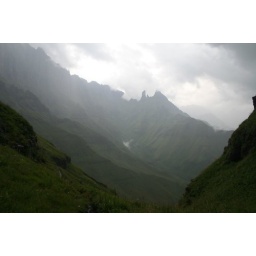
We carried on walking through the rain, which came in waves as the clouds came galloping over the mountain.